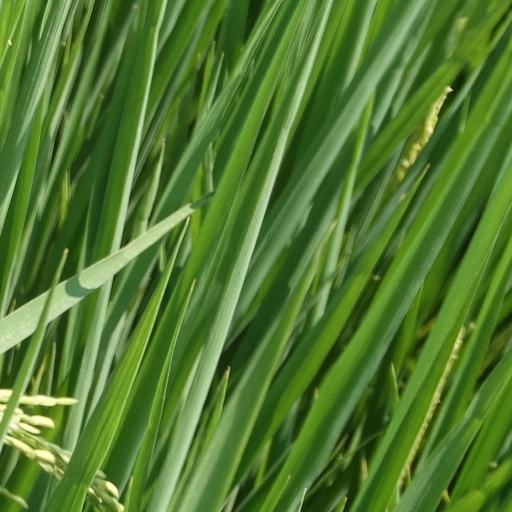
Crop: rice